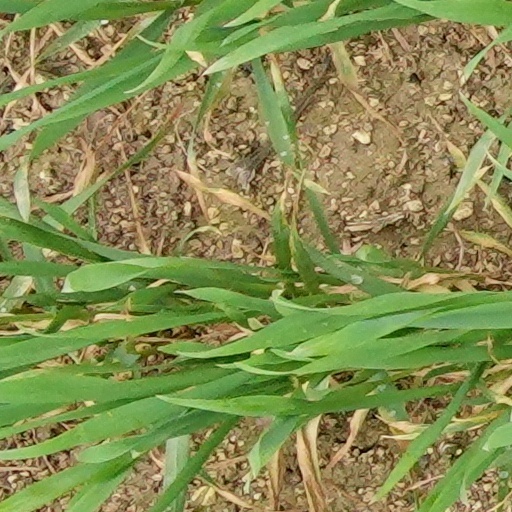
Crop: wheat